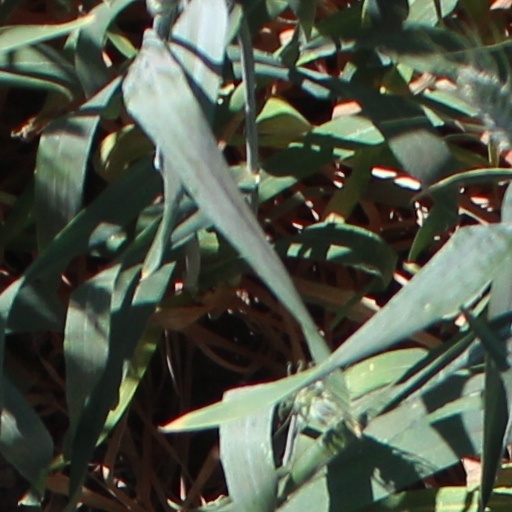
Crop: wheat